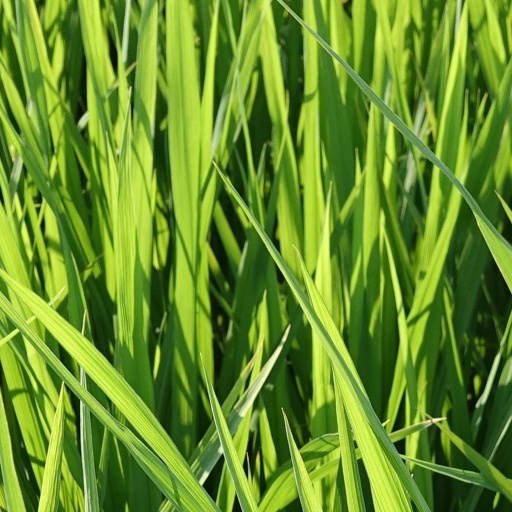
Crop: rice